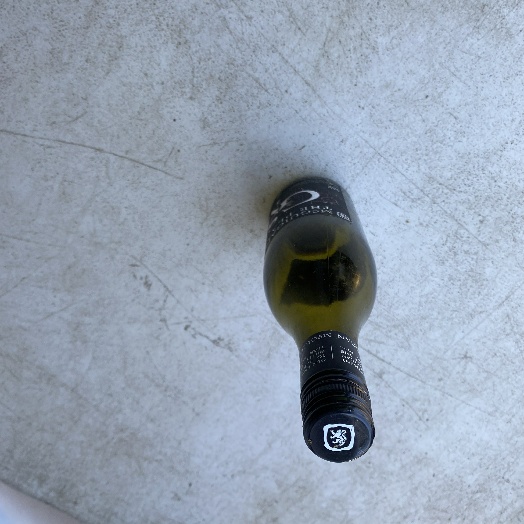
Label: Glass